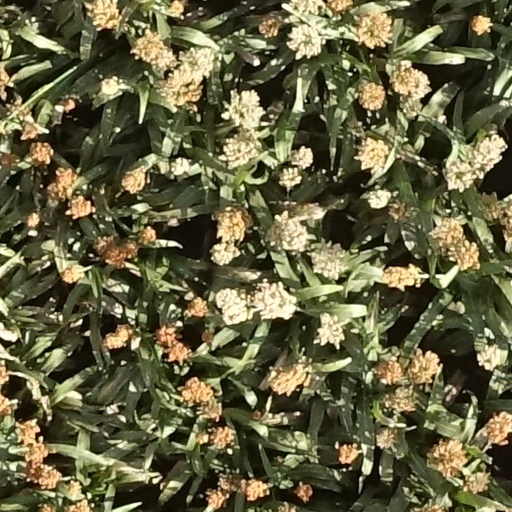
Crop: sorghum